Poomala

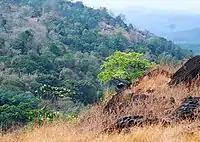
A view from Poomala hill

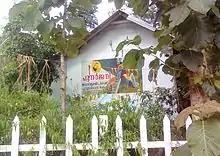
Deaddiction centre in Poomala

Poomala is a village in Thrissur district of Kerala, South India. It is 11 km from the town of Thrissur.